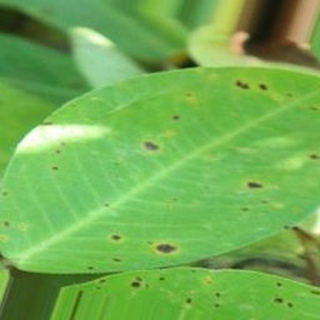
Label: groundnut_early_leaf_spot